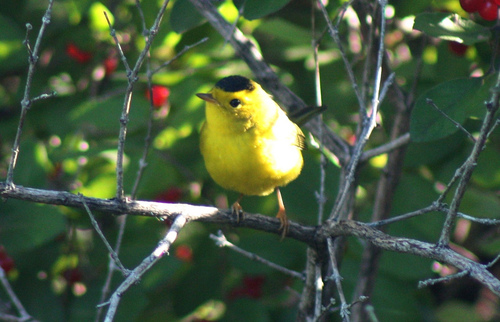
this bird is a vibrant yellow with a small black spot on its crown. its bill is very small and straight.
this colorful bird has a short brown bill, a black crown, and a yellow throat, breast, and belly.
this is a yellow bird with a black crown and a small beak.
a small, mostly bright yellow bird with a black head, an orange beak and legs, and black accents on its wings.
a bright yellow bird with a black crown and short bill.
a medium sized bird with a yellow breast and a small bill
this small yellow bird has a black crown and a short, thin beak.
this bird is yellow with black and has a very short beak.
a small bird with a yellow belly and breast, the crown is black and the bill is short and pointedthe bird is bright yellow all over except for the crown which is black and the beak it straight and short.
Species: Wilson Warbler